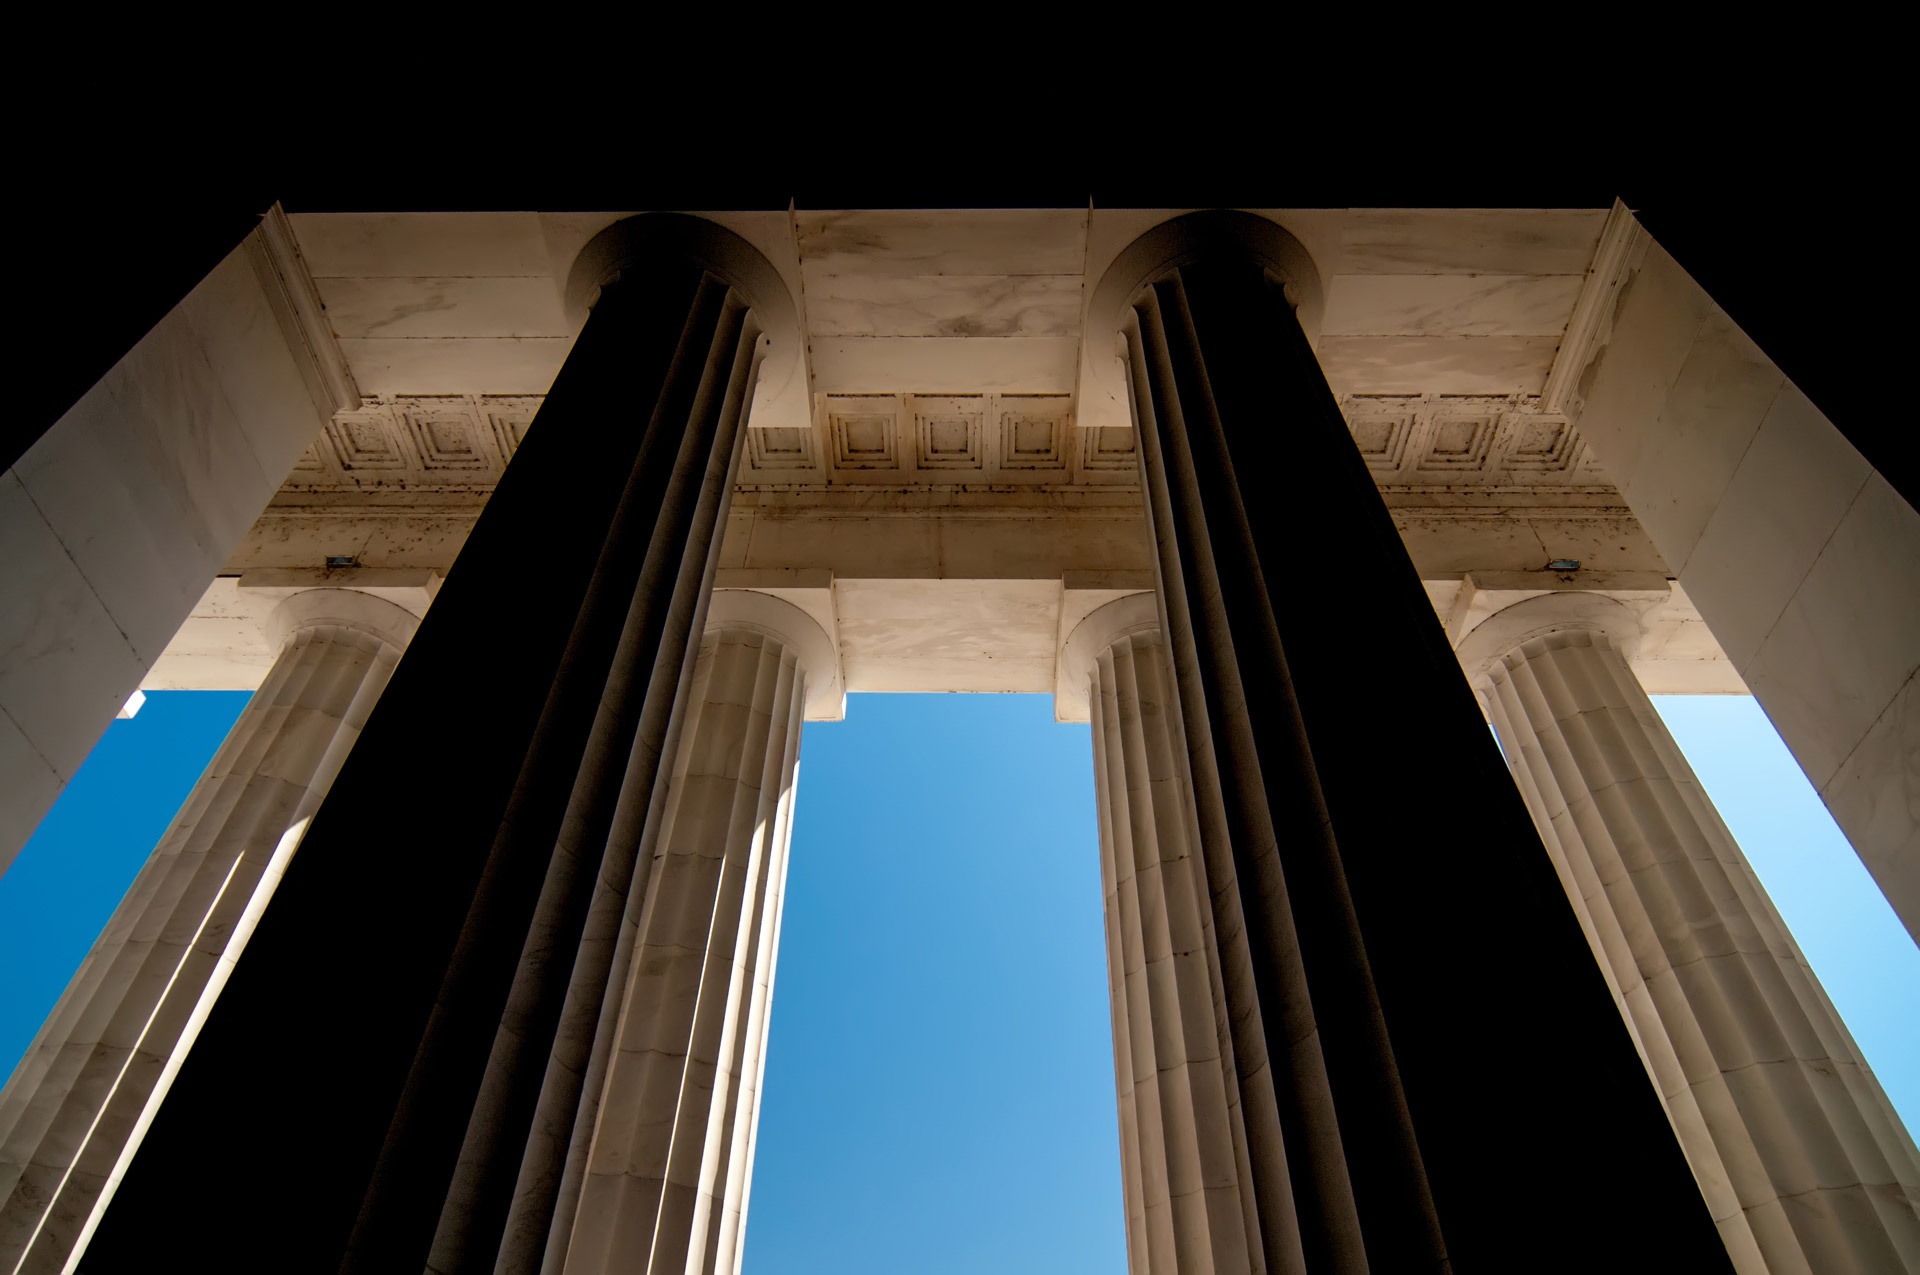
light, architecture, structure, bridge, building, skyscraper, stone, line, reflection, pillar, column, exit, entrance, money, blue, door, security, modern, concrete, fear, symmetry, marble, elegant, massive, main, trust, contemporary, shape, awe, riches, defense, portal, wealth, daylighting, firewall, confidence, pompous, pomp, impressing, massiveness